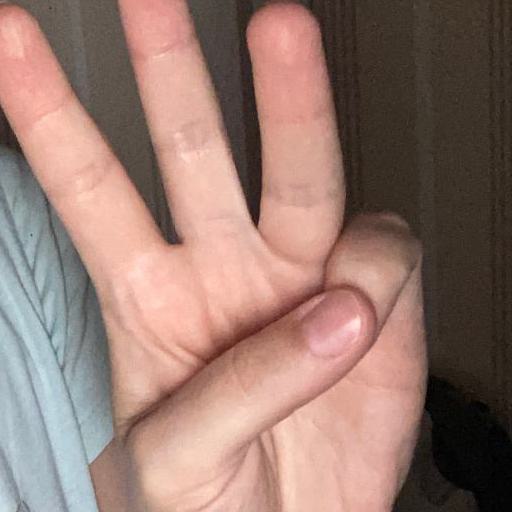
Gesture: three